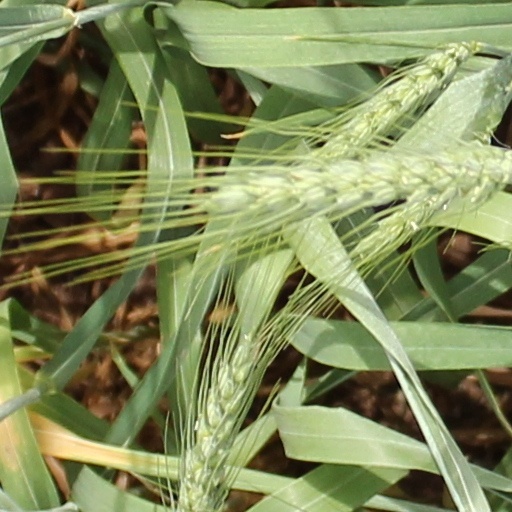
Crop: wheat